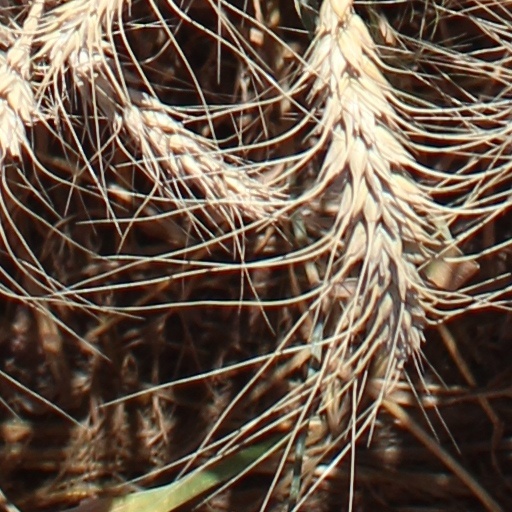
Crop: wheat